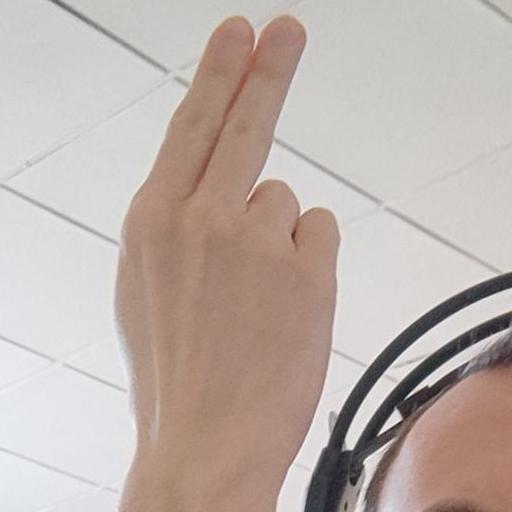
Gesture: two_up_inverted